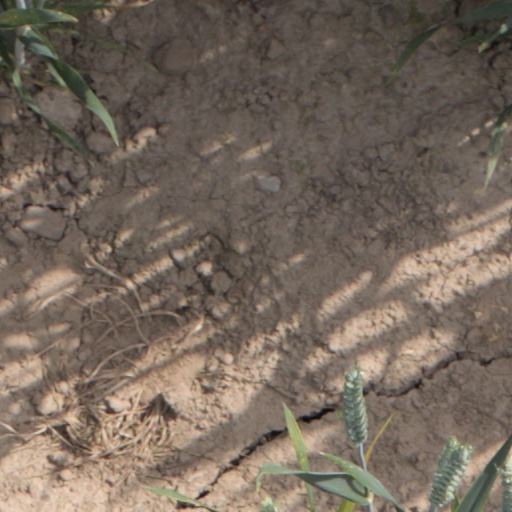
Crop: wheat